Strangers in the City (1962 film)

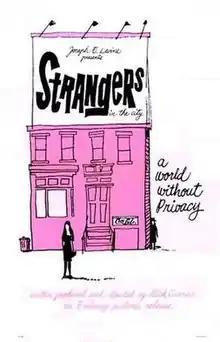

Strangers in the City is a 1962 American feature drama film produced, photographed, written and directed by Rick Carrier. The film was screened at the 1st International Critics' Week of the 1962 Cannes Film Festival.